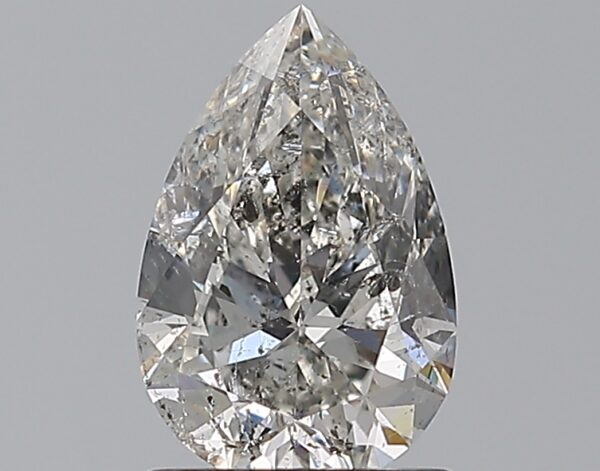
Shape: pear
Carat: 1.01
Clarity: SI2
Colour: G
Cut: EX
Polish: VG
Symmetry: VG
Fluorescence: N
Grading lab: IGI
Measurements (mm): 8.49 x 5.59 x 3.47